Erkki Keldo

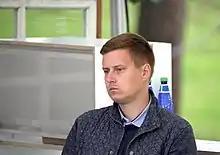
Keldo in 2021

Erkki Keldo (born 7 November 1990) is an Estonian politician. He has been member of XIV Riigikogu and XV Riigikogu.